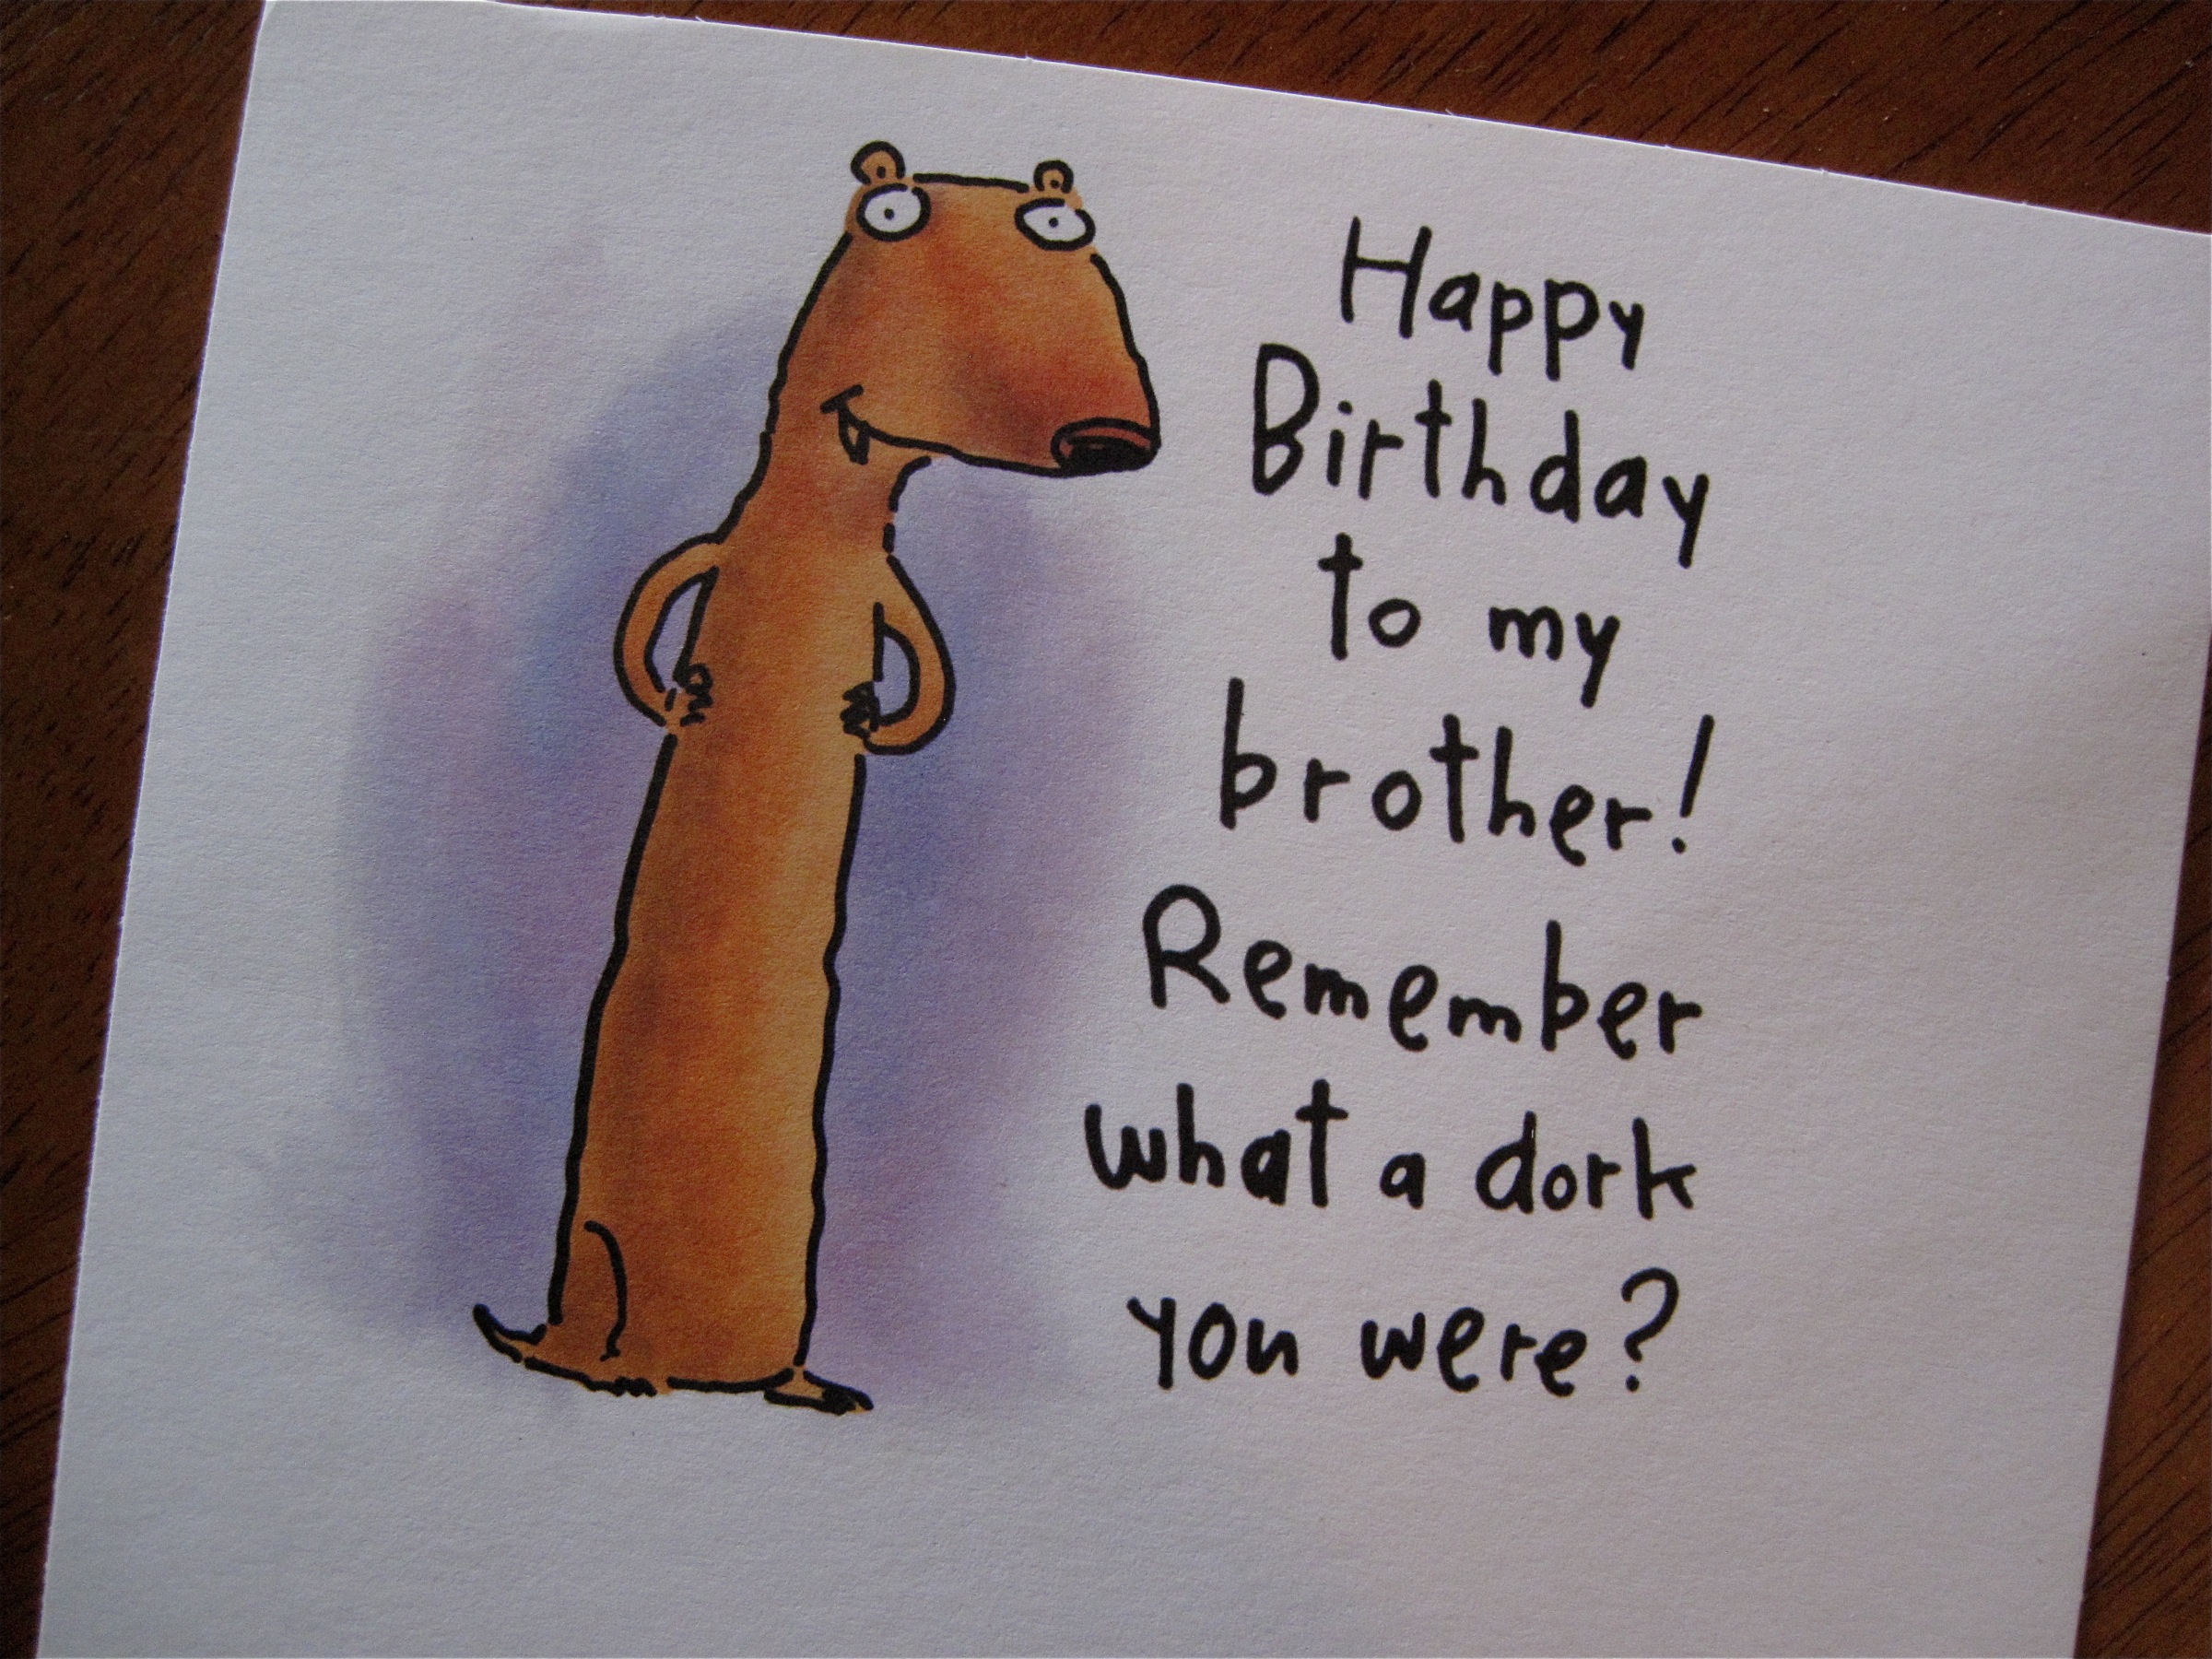
writing, number, art, sketch, drawing, calligraphy, shape, birthday